John H. Flood Jr.

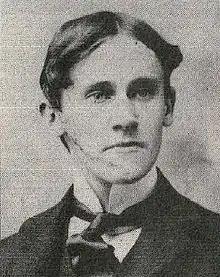
John H. Flood Jr.

John Henry Flood Jr. (January 16, 1878 – March 29, 1958) was a mining engineer who worked as Wyatt Earp's unpaid personal secretary late in Earp's life, completing the only authorized biography of Earp. The language Flood used in the biography was overblown, florid and stilted so he was unable to find a publisher.